Alfons Siffer

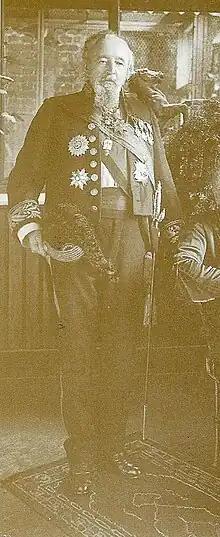
Alfons Siffer (1850-1941)

Alfons Frederik Siffer (21 March 1850 – 3 March 1941) was a Belgian politician and publisher of Catholic works, including the cultural reviews "Het Belfort" and "Le Magasin littéraire et scientifique".